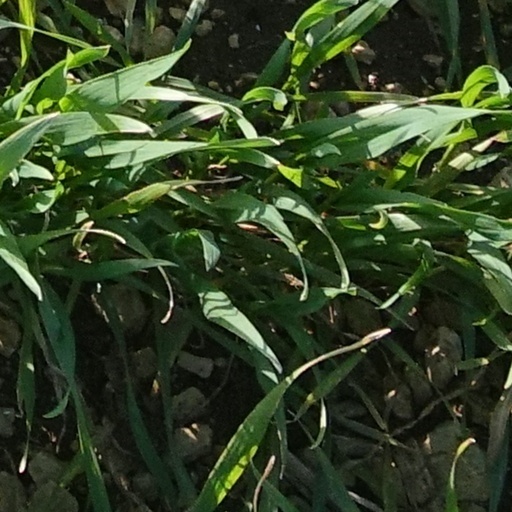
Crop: wheat